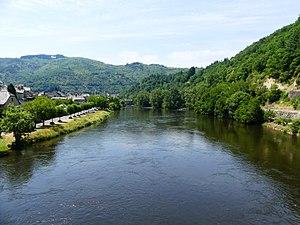
La Truyère au niveau du vieux pont, Entraygues-sur-Truyère, Aveyron, France. Vue prise en direction de l'aval.
Entraygues-sur-Truyère est une commune française, située dans le département de l'Aveyron, en région Occitanie.
La Truyère, ou Valat des Trois-Sœurs dans sa partie amont, est une rivière française du Massif central qui coule dans les départements de la Lozère, du Cantal et de l'Aveyron. C'est l'affluent principal du Lot dans lequel elle se jette en rive droite. Elle est donc un sous-affluent de la Garonne.
Le pont d'Entraygues sur la Truyère est un pont situé en France sur la commune d'Entraygues-sur-Truyère, dans le département de l'Aveyron, en région Occitanie.